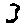
Label: 3